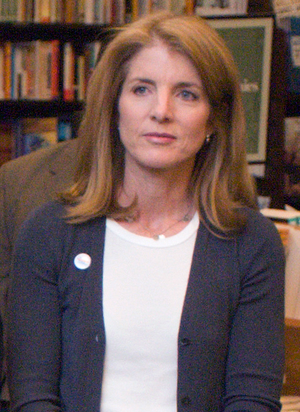
Le clan Kennedy est une famille américaine d'origine irlandaise, ayant donné aux États-Unis de nombreux politiciens issus du Parti démocrate tout au long du XXᵉ siècle puis du XXIᵉ siècle. Les Kennedy sont principalement implantés en Nouvelle-Angleterre, et particulièrement dans la région de Boston, dans le Massachusetts. Le membre le plus illustre de la famille est John Fitzgerald Kennedy, 35ᵉ président des États-Unis, assassiné au cours de son mandat en 1963.